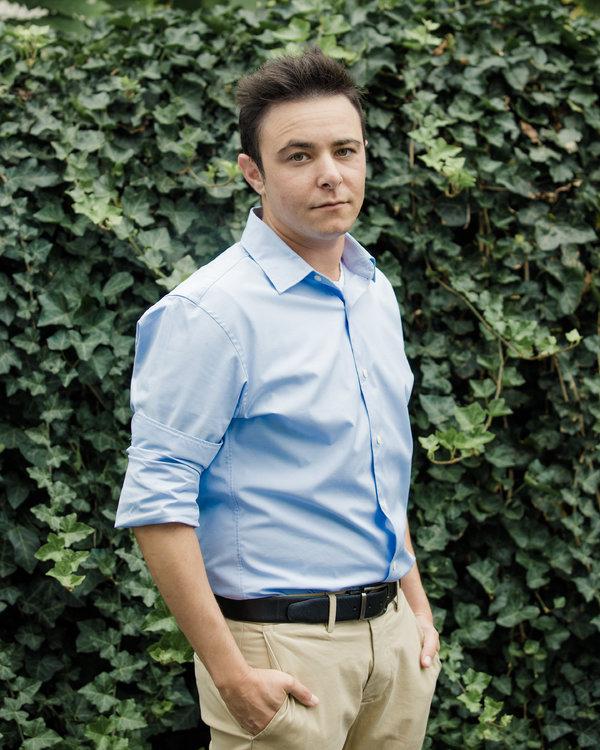
Gender: men